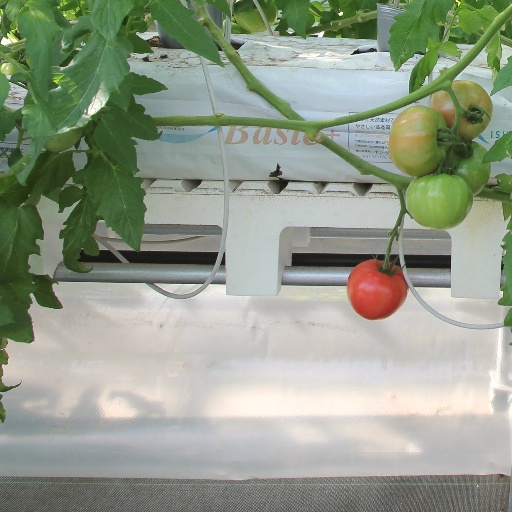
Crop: tomato